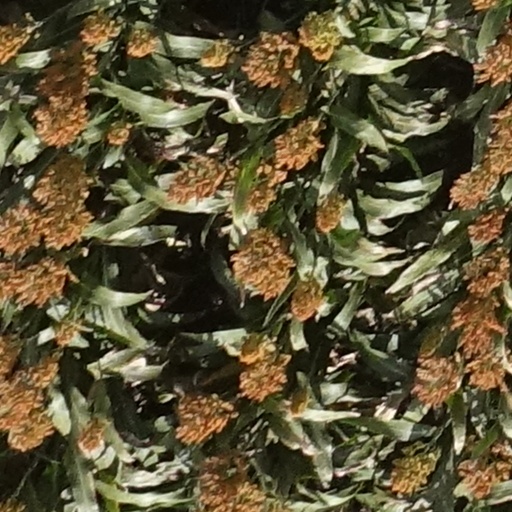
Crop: sorghum